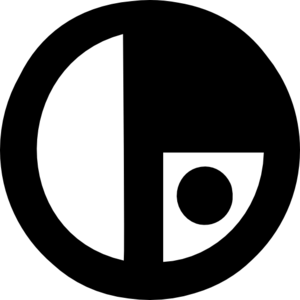
Logo du groupe rock français Tupelo Soul
Tupelo Soul est un groupe de post-punk français, originaire de Rouen, en Seine-Maritime. Formé en 1984 qui aura une grande influence sur la scène locale, avant de se séparer en 1998.